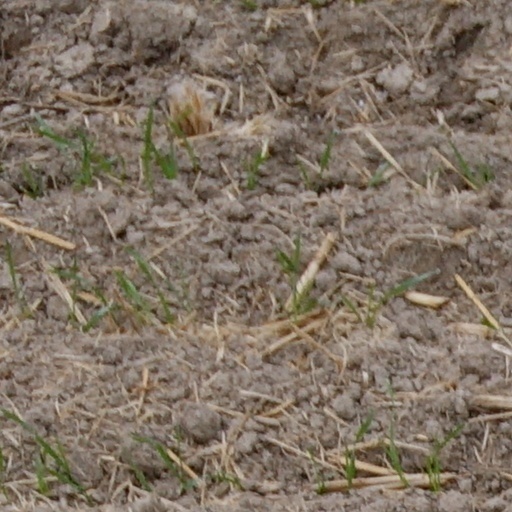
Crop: wheat